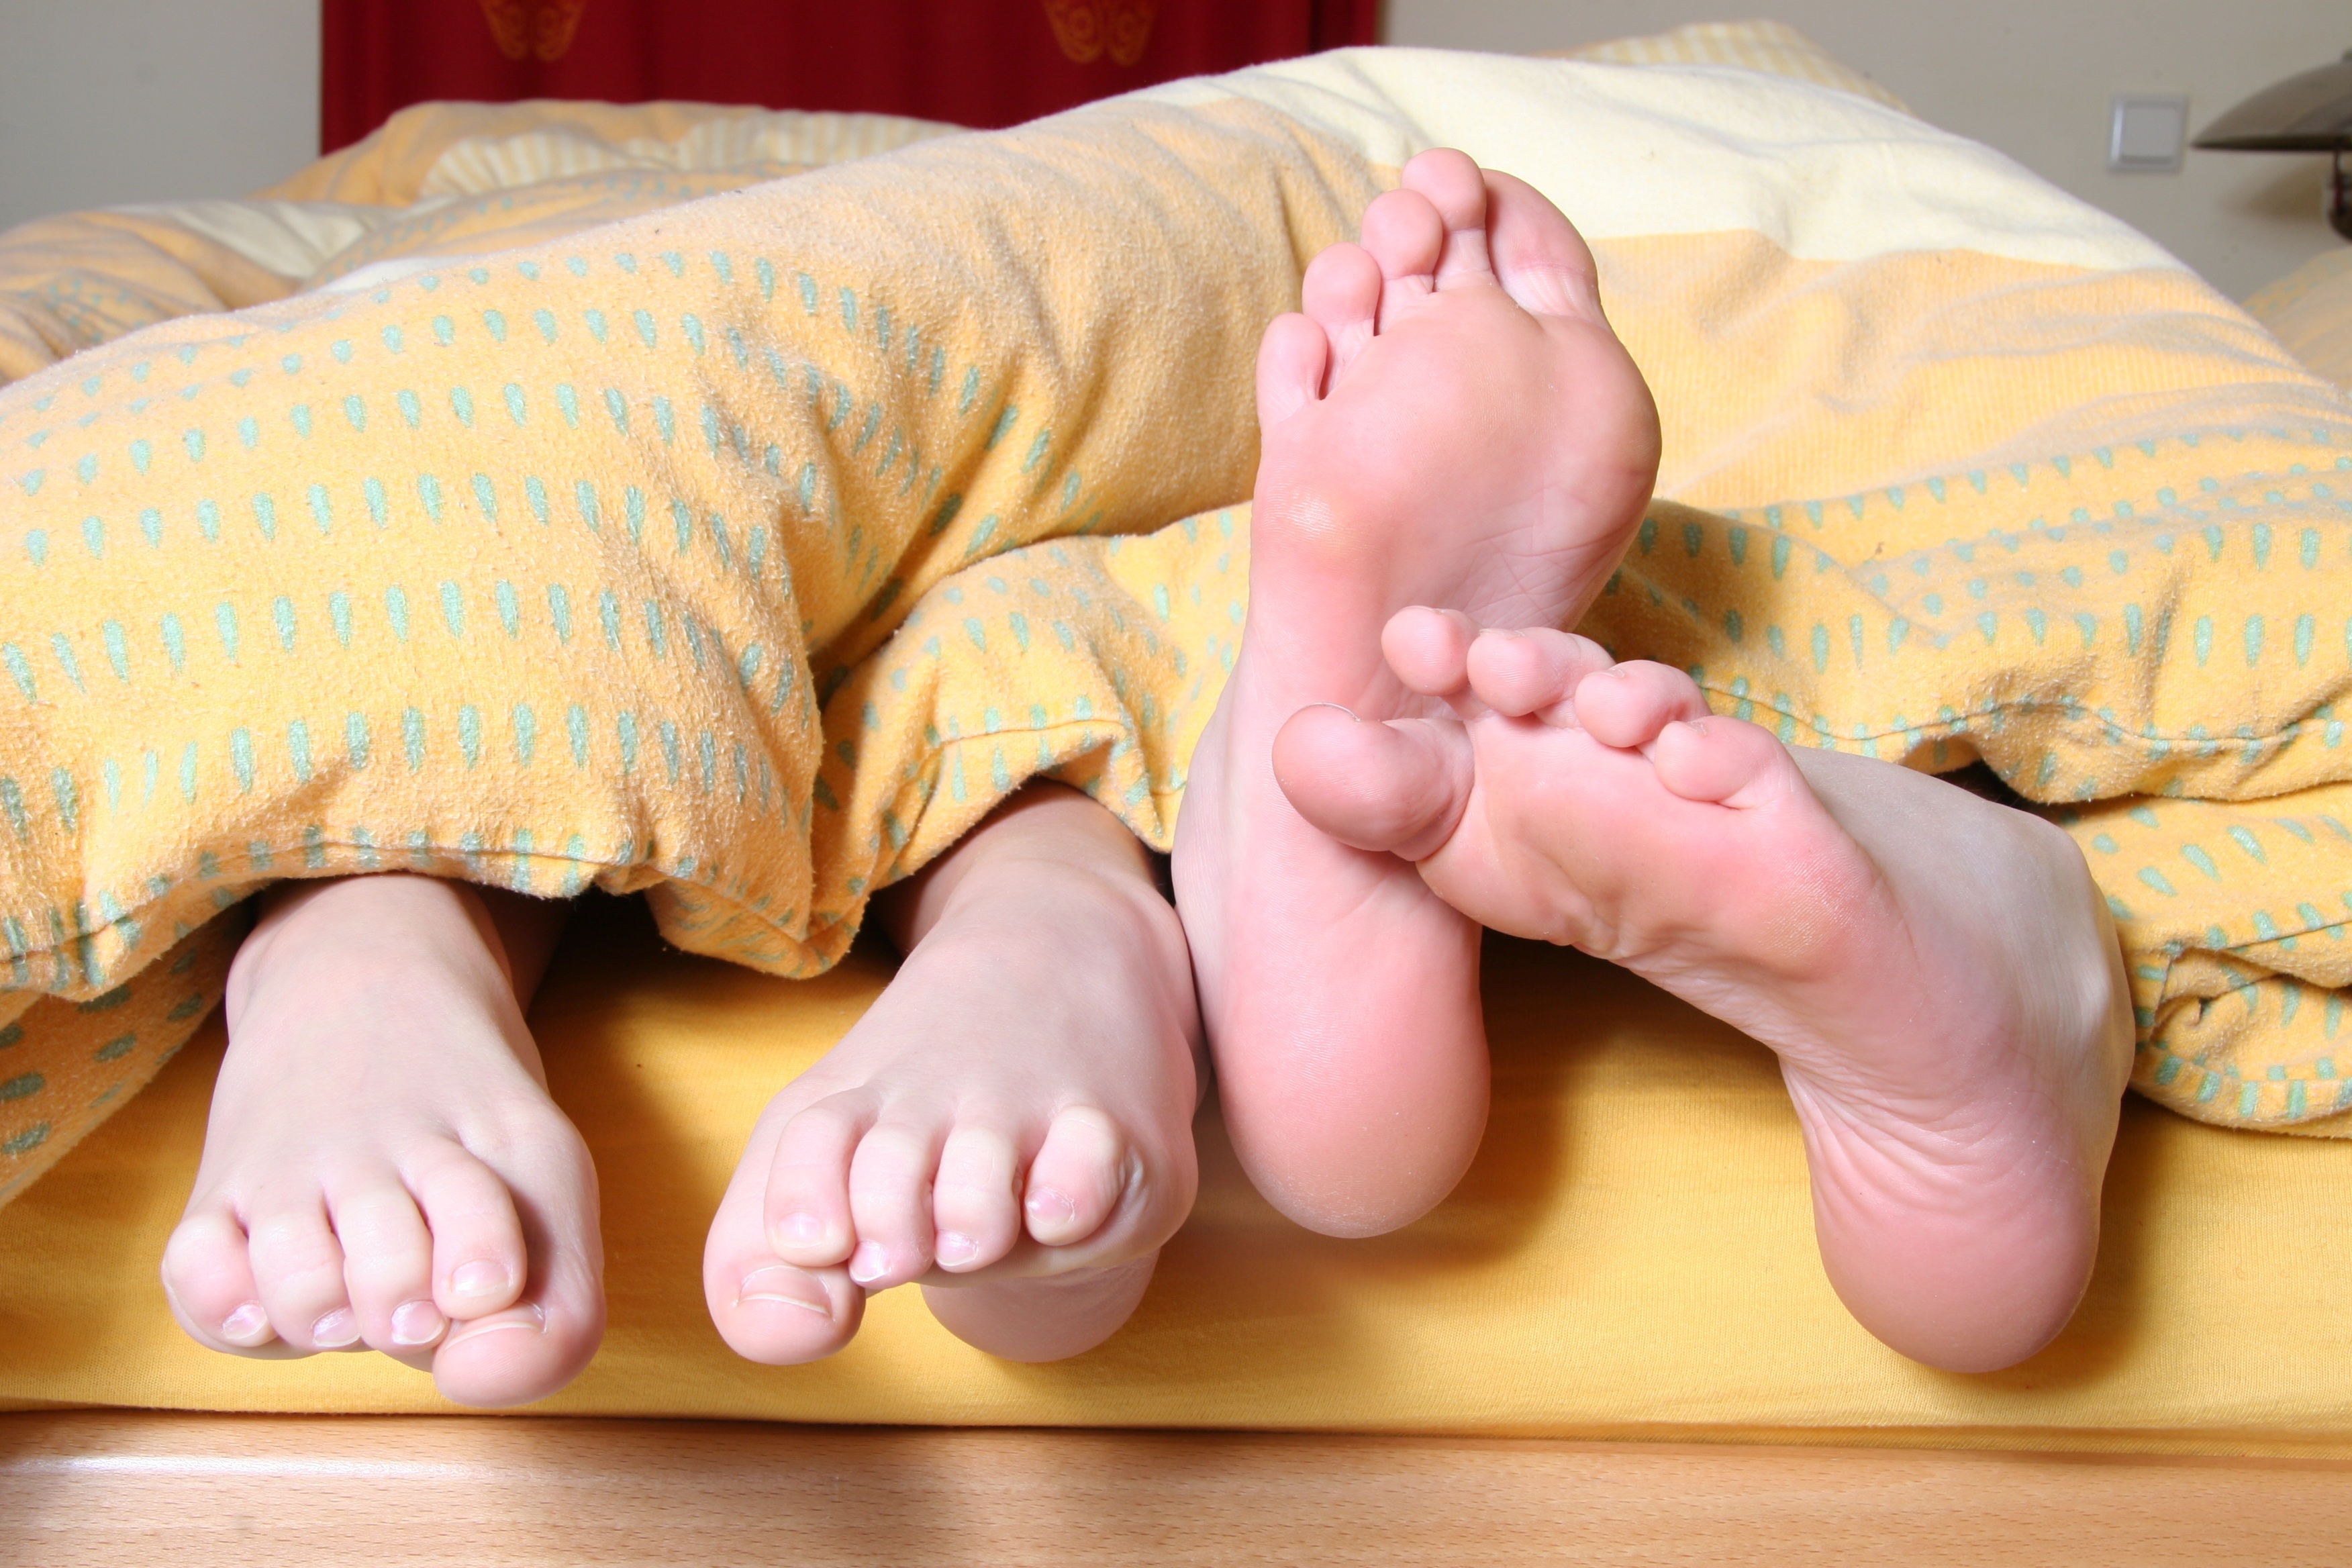
hand, feet, leg, finger, foot, sole, rest, arm, mouth, human body, bed, tired, toe, sense, feet in bed